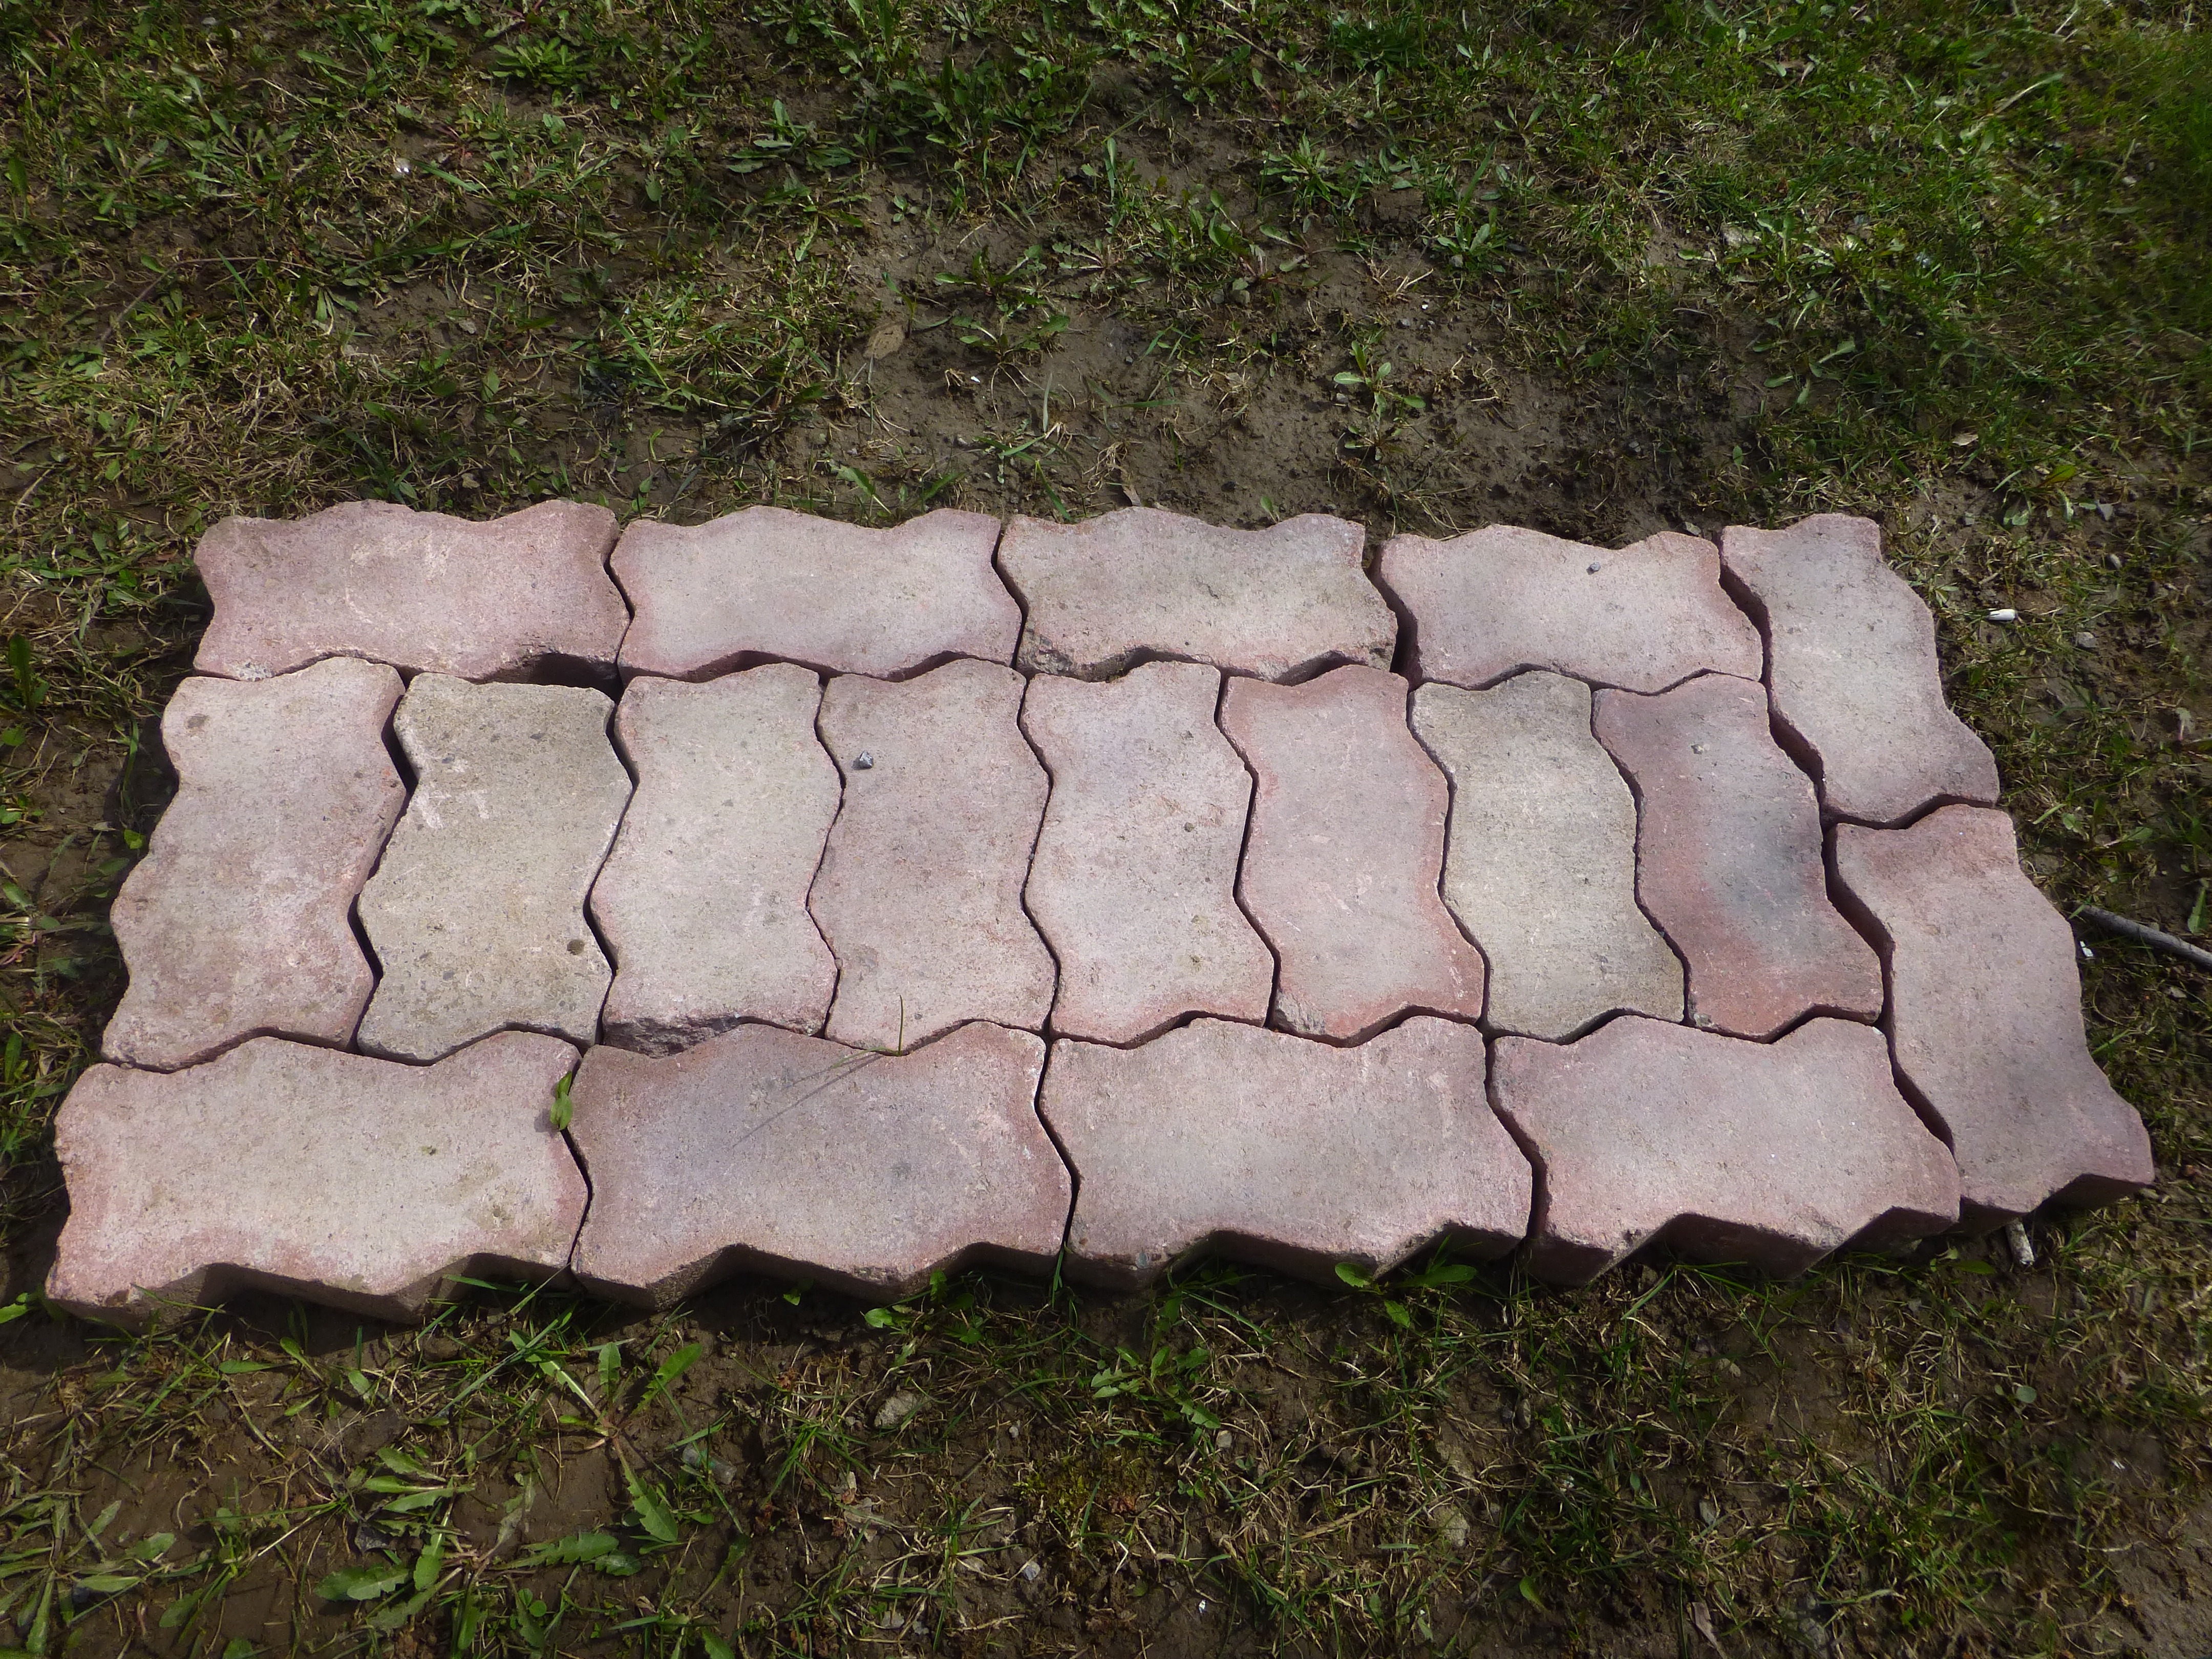
grass, rock, cobblestone, wall, construction, pattern, soil, stone wall, brick, material, surface, textured, stones, boulder, paving, yard, cobblestones, flagstone